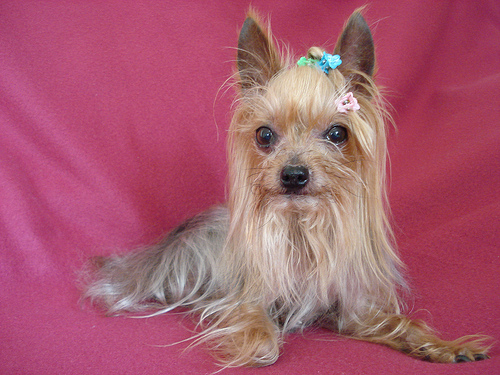
Breed: yorkshire terrier